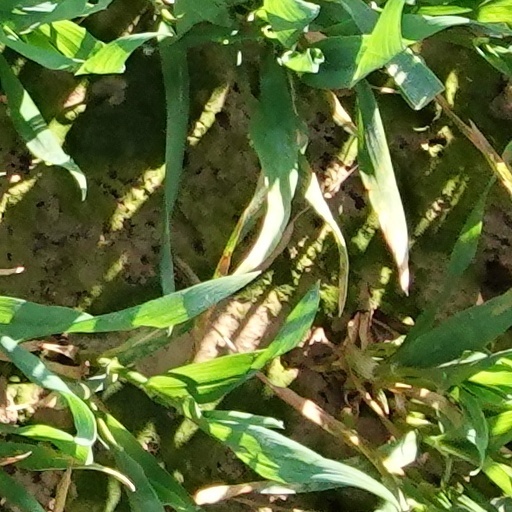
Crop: wheat